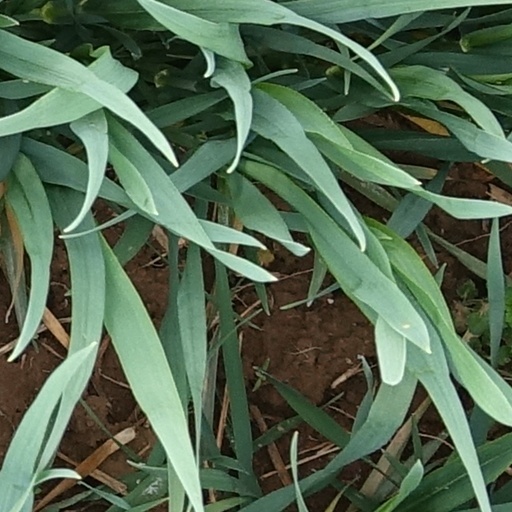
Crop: wheat